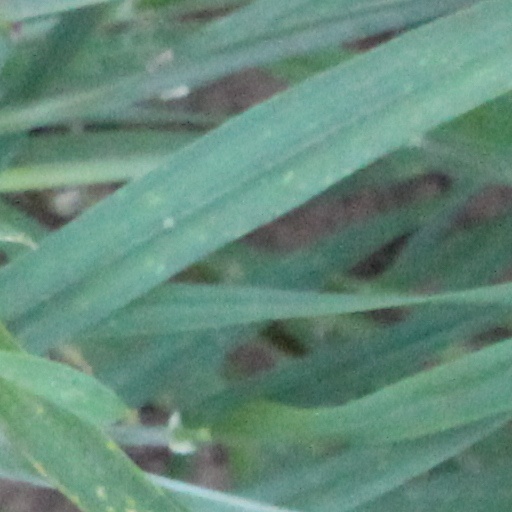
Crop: wheat